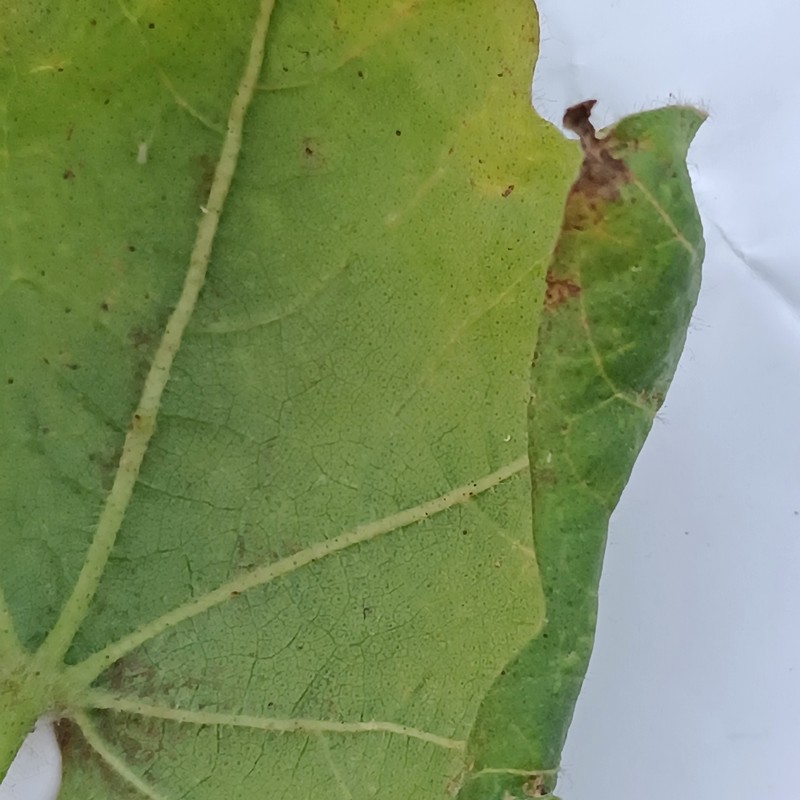
Label: Curl Virus